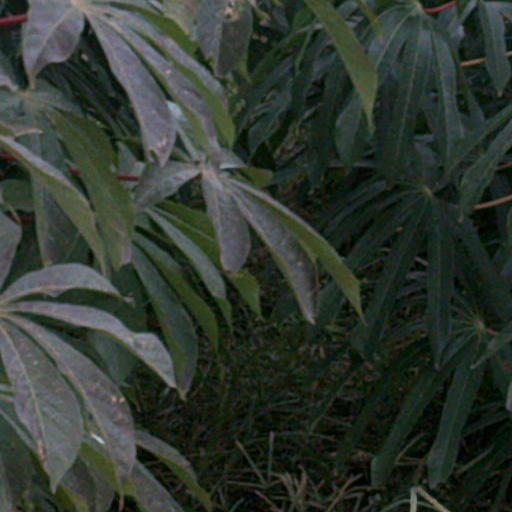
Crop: cassava